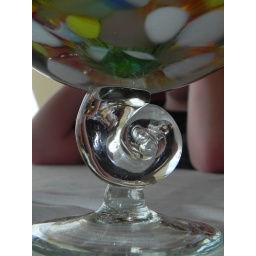
07-26-10StratosphereLas Vegas, NevadaI really liked the little glass with the flower in it. It was really simple, but pretty.